M7 Group

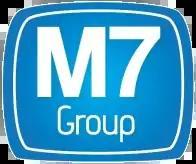
M7 Group previous logo

The private equity firm Astorg acquired a majority of the company in July 2014 for €350 million via its Fund V from Providence and Airbridge Investments. Providence is a Private Equity investment firm and Airbridge Investments is the holding company of executives Hans Wolfert and Cees Bohnenn. In December 2017, the company became fully owned by Astorg. The exit of minority shareholders took place at the time of a €570 million debt refinancing which allowed to pay a dividend of €175 million to the former shareholders.